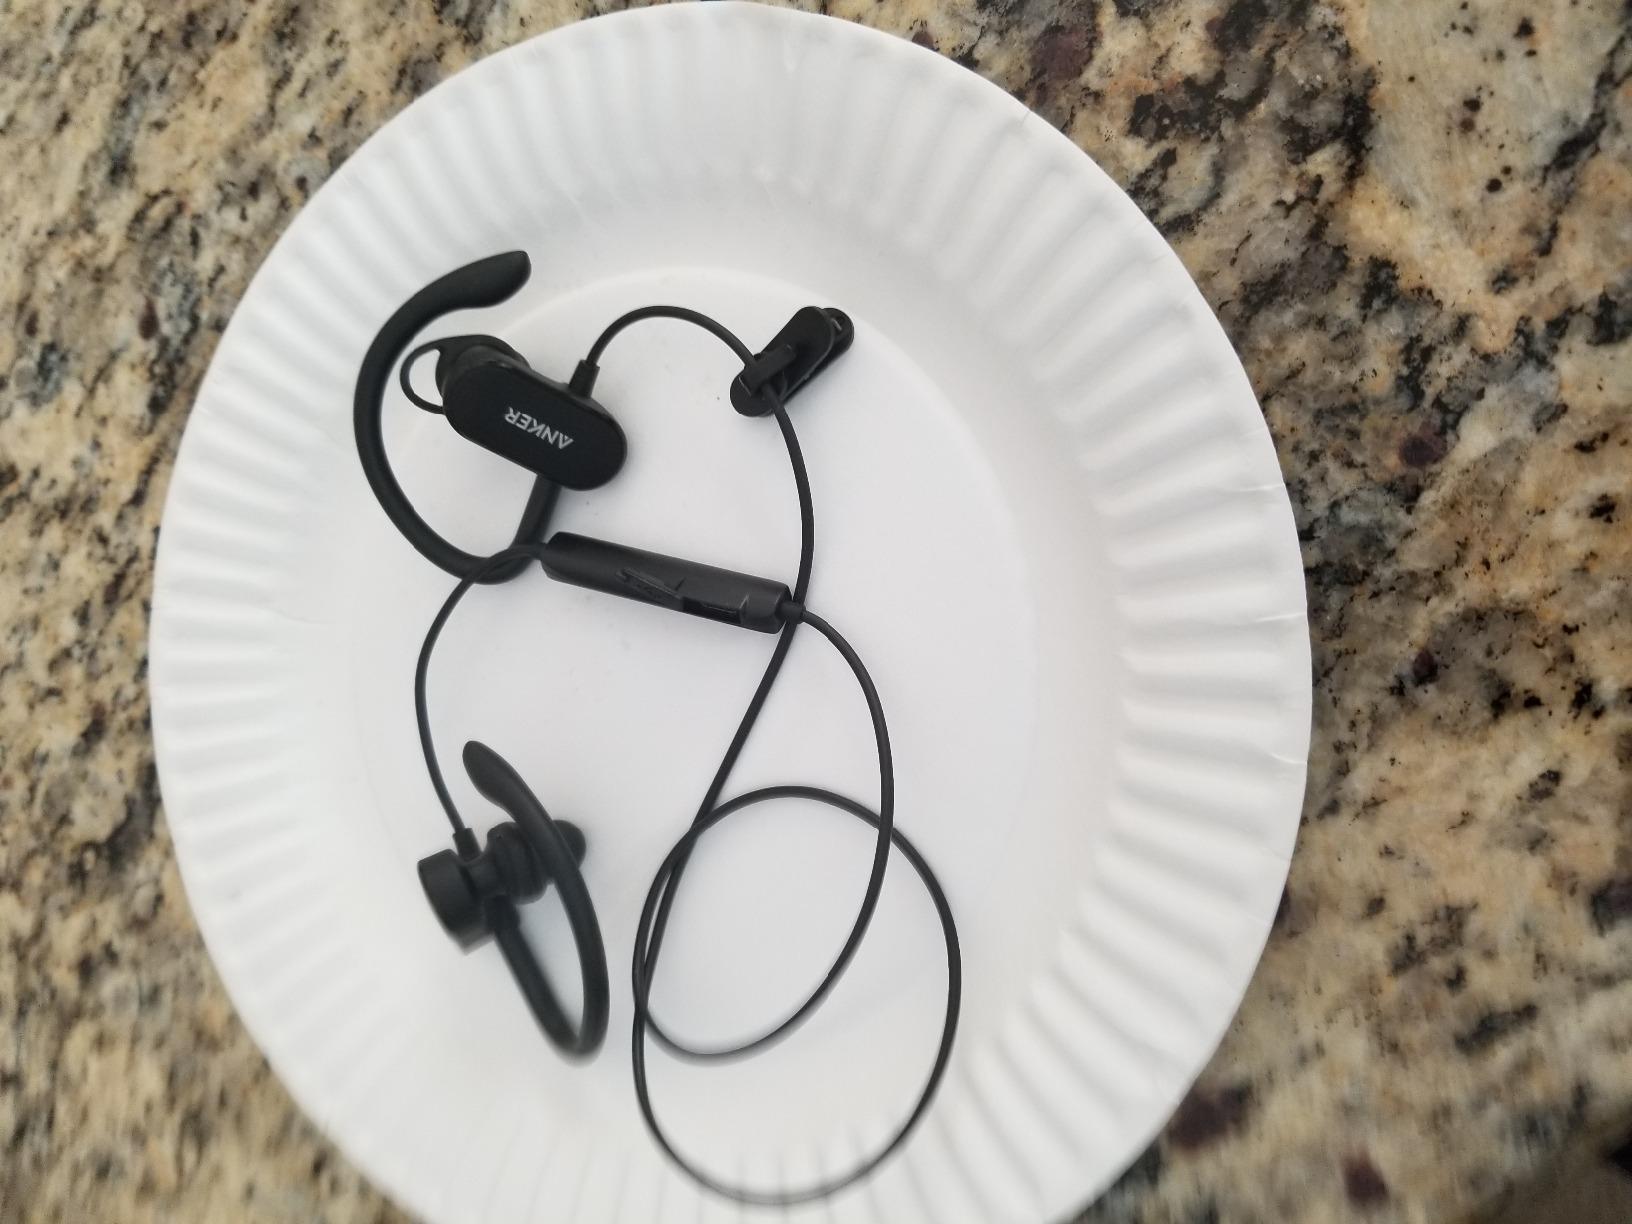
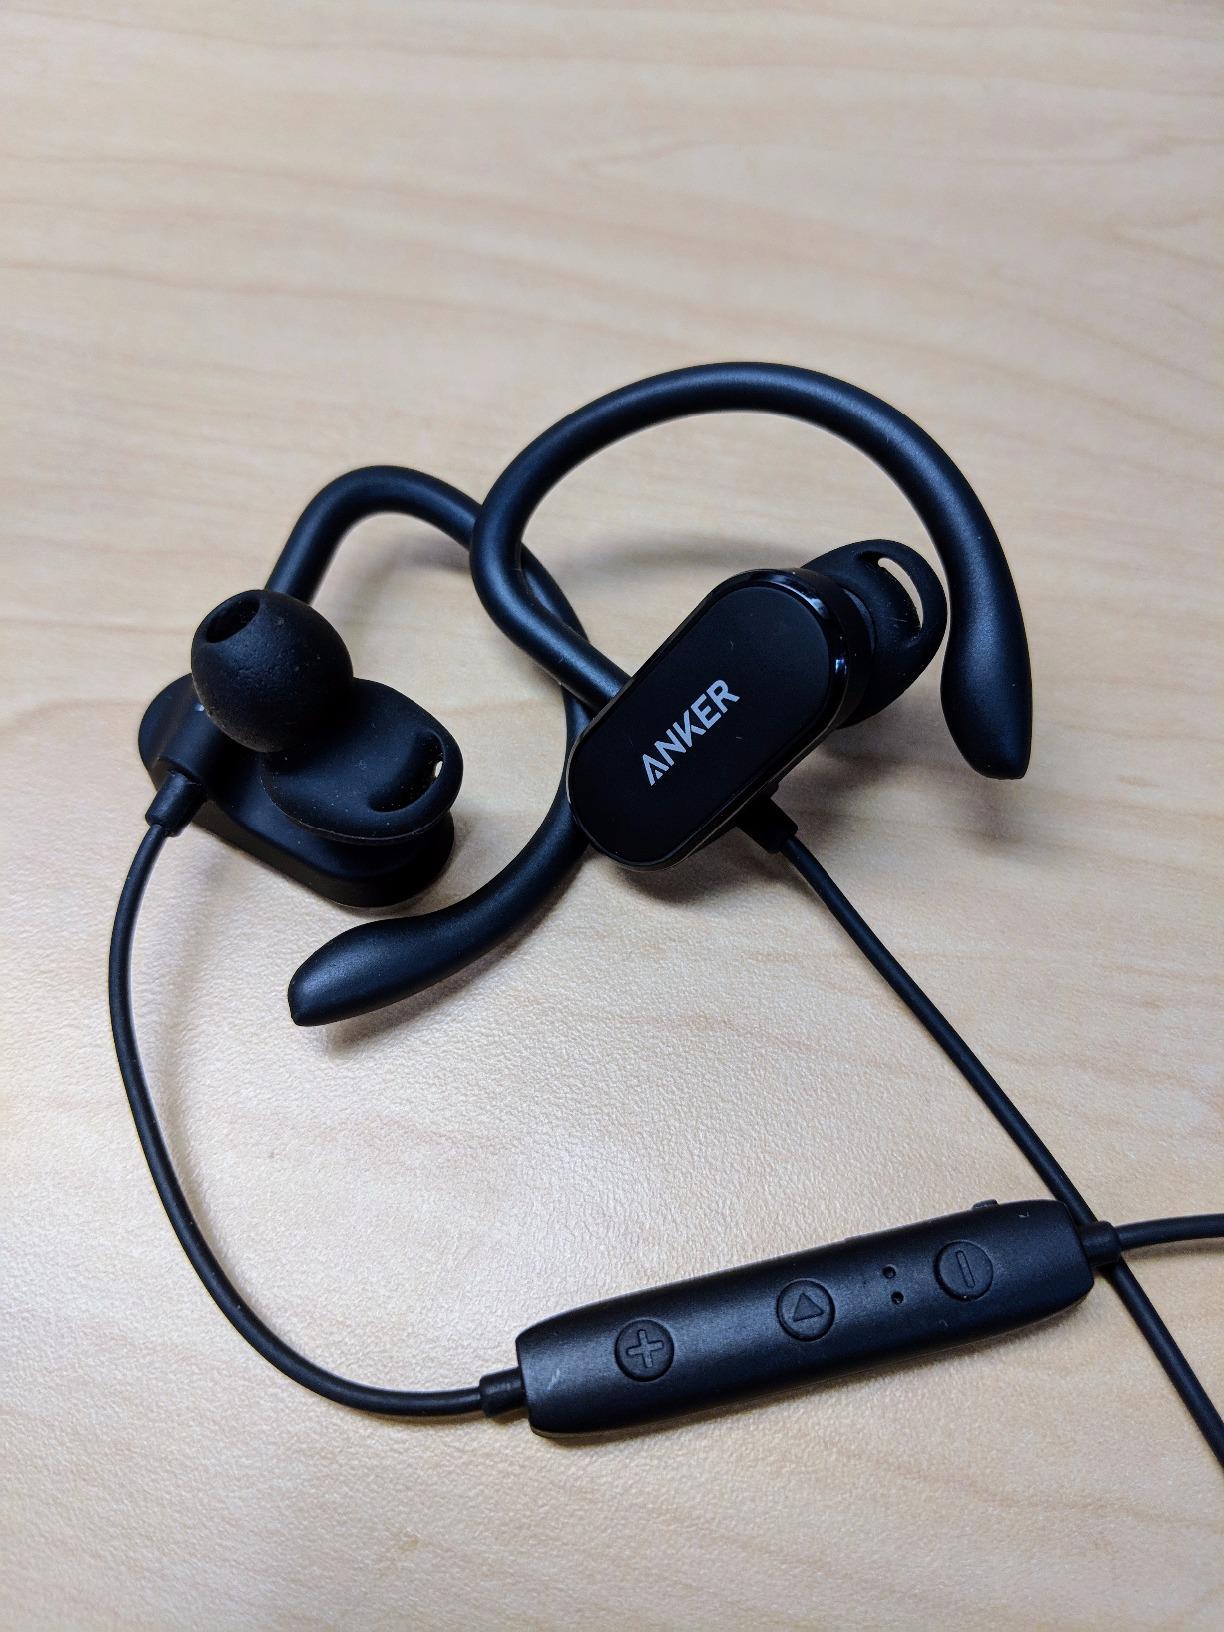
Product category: headphones
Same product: yes